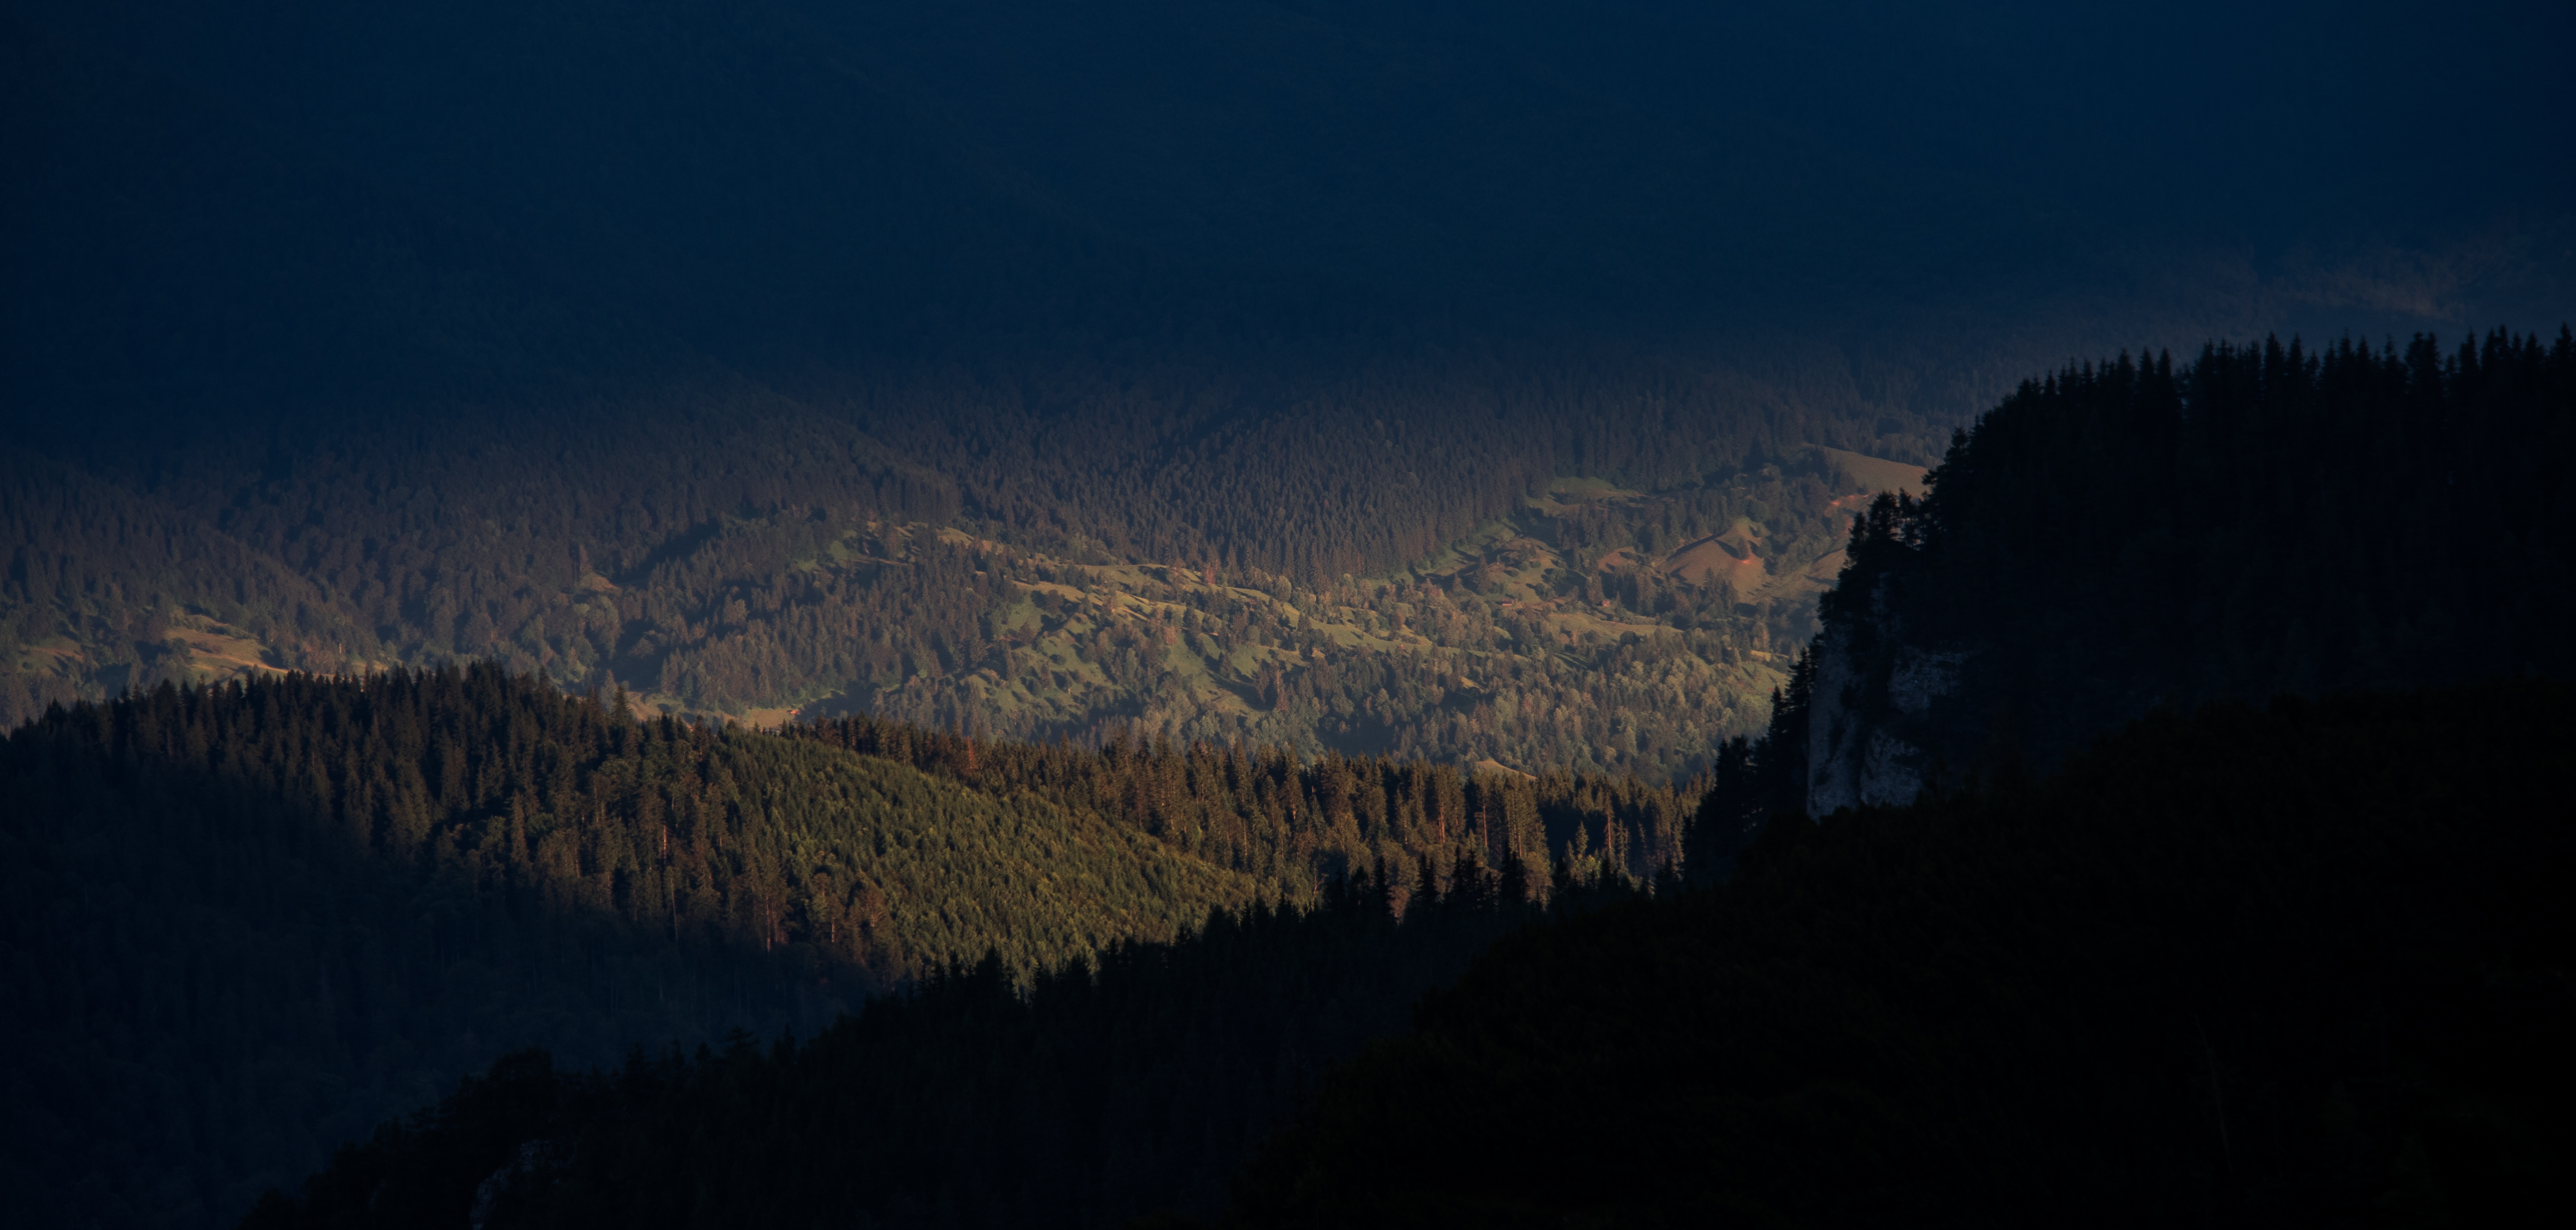
tree, mountain, snow, cloud, sunrise, mist, night, morning, hill, dawn, mountain range, dusk, evening, darkness, landform, geographical feature, atmospheric phenomenon, mountainous landforms, geological phenomenon